Question: Please indicate a possible affordance area of the carry_skis that can be used for holding
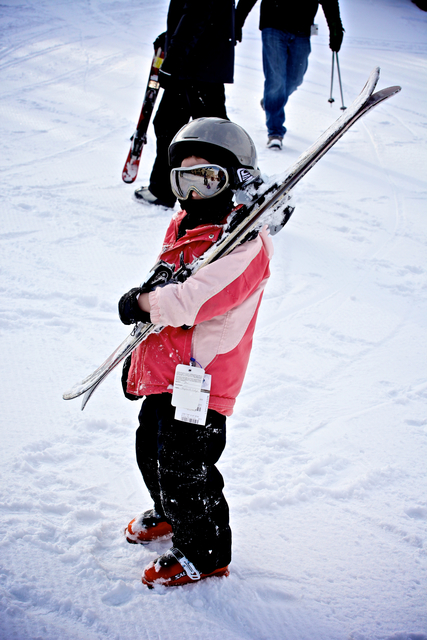
Answer: [61.32, 70.977, 402.974, 410.226]